Nabulagala Mapeera church

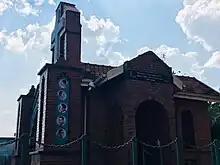
Nabulagala Mapeera church in Lusaze Lubya

Mapeera Church

Mapeera Church alias (Nabulagala Mapeera church, St. John the Baptist Mapeera-Nabulagala Catholic Parish) was the first constructed catholic church in Uganda in 1879 by the White Fathers. It is located in Lusaze Lubya in Nabulagala, Kigungu Landing site behind Entebbe Airport in Uganda.